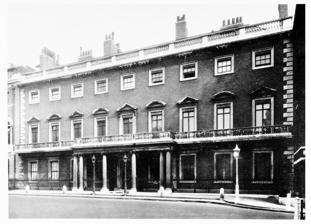
Building: Norfolk House
Country: United Kingdom
Year built: 1722
Former London townhouse Not to be confused with Norfolk House (Dedham, Massachusetts) . Norfolk House in 1932 Norfolk House is on the far right on this mid-18th-century engraving. The location of Norfolk House is shown on this 1799 map. The office block known as "Norfolk House" which replaced the ducal townhouse in 1938, and which is due for demolition and redevelopment after 2019 Norfolk House was the London residence of the Howard family headed by the Dukes of Norfolk , and as such more than one building has been given this name.  The first was opposite Lambeth Palace , set in acres of garden and orchards on a site occupying what is now the Novotel London Waterloo on Lambeth Road (the remains of the Howard family vault and chapel still being visible in the former parish church of St Mary-at-Lambeth ). The later Norfolk House at 31 St James's Square , Westminster , was built between 1748 and 1752 as the London townhouse of Edward Howard, 9th Duke of Norfolk (1686–1777), to the design of Matthew Brettingham (1699–1769), "the Elder".   This building was demolished in 1938. The duke's country house and main seat was Worksop Manor in Nottinghamshire . Norfolk House was built on a site formerly occupied by two houses, namely St Albans House, the residence of the Earl of St Albans (purchased by Thomas Howard, 8th Duke of Norfolk in 1722), and the other the residence of John Belasyse, 1st Baron Belasyse (1614–1689) (purchased by the 9th Duke of Norfolk in 1748). Both these houses were demolished in 1748 by the 9th Duke of Norfolk in preparation for his new house. St Albans House St Albans House was a royal residence for a short time, after the 9th Duke of Norfolk offered it to Frederick, Prince of Wales , following his marriage in 1736 to Princess Augusta of Saxe-Gotha . The couple lived there 1737–1741, and their son King George III was born in the house. The family moved to Leicester House in 1742, which remained the prince's home until his death nine years later, and that of his widow until her death in 1772. Norfolk House Norfolk House remained in the ownership of the Dukes of Norfolk until 1938 when it was pulled down and replaced by an office building. During the Second World War this building served as offices for senior officers from a variety of Allied armed forces, including the Canadian 1st Army and the Supreme Headquarters Allied Expeditionary Force under General Dwight D. Eisenhower . Two plaques on the exterior of the building commemorate the role of the building in the War. The 1930s building was fully refitted in the years before 2019. The office space became obsolete for modern requirements and in 2019 plans were submitted to demolish it and rebuild at a cost of £60 million in line with modern requirements. Music Room Parts of the interior of the eighteenth-century house survive, having been removed before demolition, including the Music Room, designed by Giovanni Battista Borra for the ninth Duke's wife Mary Blount , now displayed in the Victoria and Albert Museum , restored and redecorated to its original scheme of brilliant white paintwork with gilt, carved woodwork. Gallery The Music Room from Norfolk House, St James's Square, London, 1748–1756 V&A Museum no. W.70:1-1938 Plaque says: Norfolk House in this building 24 June 1942 – 8 November 1942 General of the army Dwight D Eisenhower Supreme Allied Commander formed the first Allied Force Headquarters and in conjunction with the commanders of the fighting services of the Allied Nations and the Authorities in Washington and London planned and launched Operation "Torch" for the liberation of North Africa and later 16 January 1944 – 6 June 1944 as Supreme Allied Commander Allied Expeditionary Force in conjunction with the commanders of the fighting services of the Allied Nations and the authorities in Washington and London he planned and launched Operation "Overlord" for the liberation of North West Europe. Plaque says: The United States of America recognizes the selfless service and manifold contributions of General Dwight David Eisenhower, Supreme Allied Commander, 1944–1945. At this site, General Eisenhower, on behalf of Freedom loving peoples throughout the World, directed the Allied Expeditionary Forces against Fortress Europe, 6 June 1944. This Plaque was dedicated by a United States Department of Defense delegation and the Eisenhower family on 4 June 1990 during the Centennial year of his birth and the 46th Anniversary of Operation Overlord. See also List of demolished buildings and structures in London References